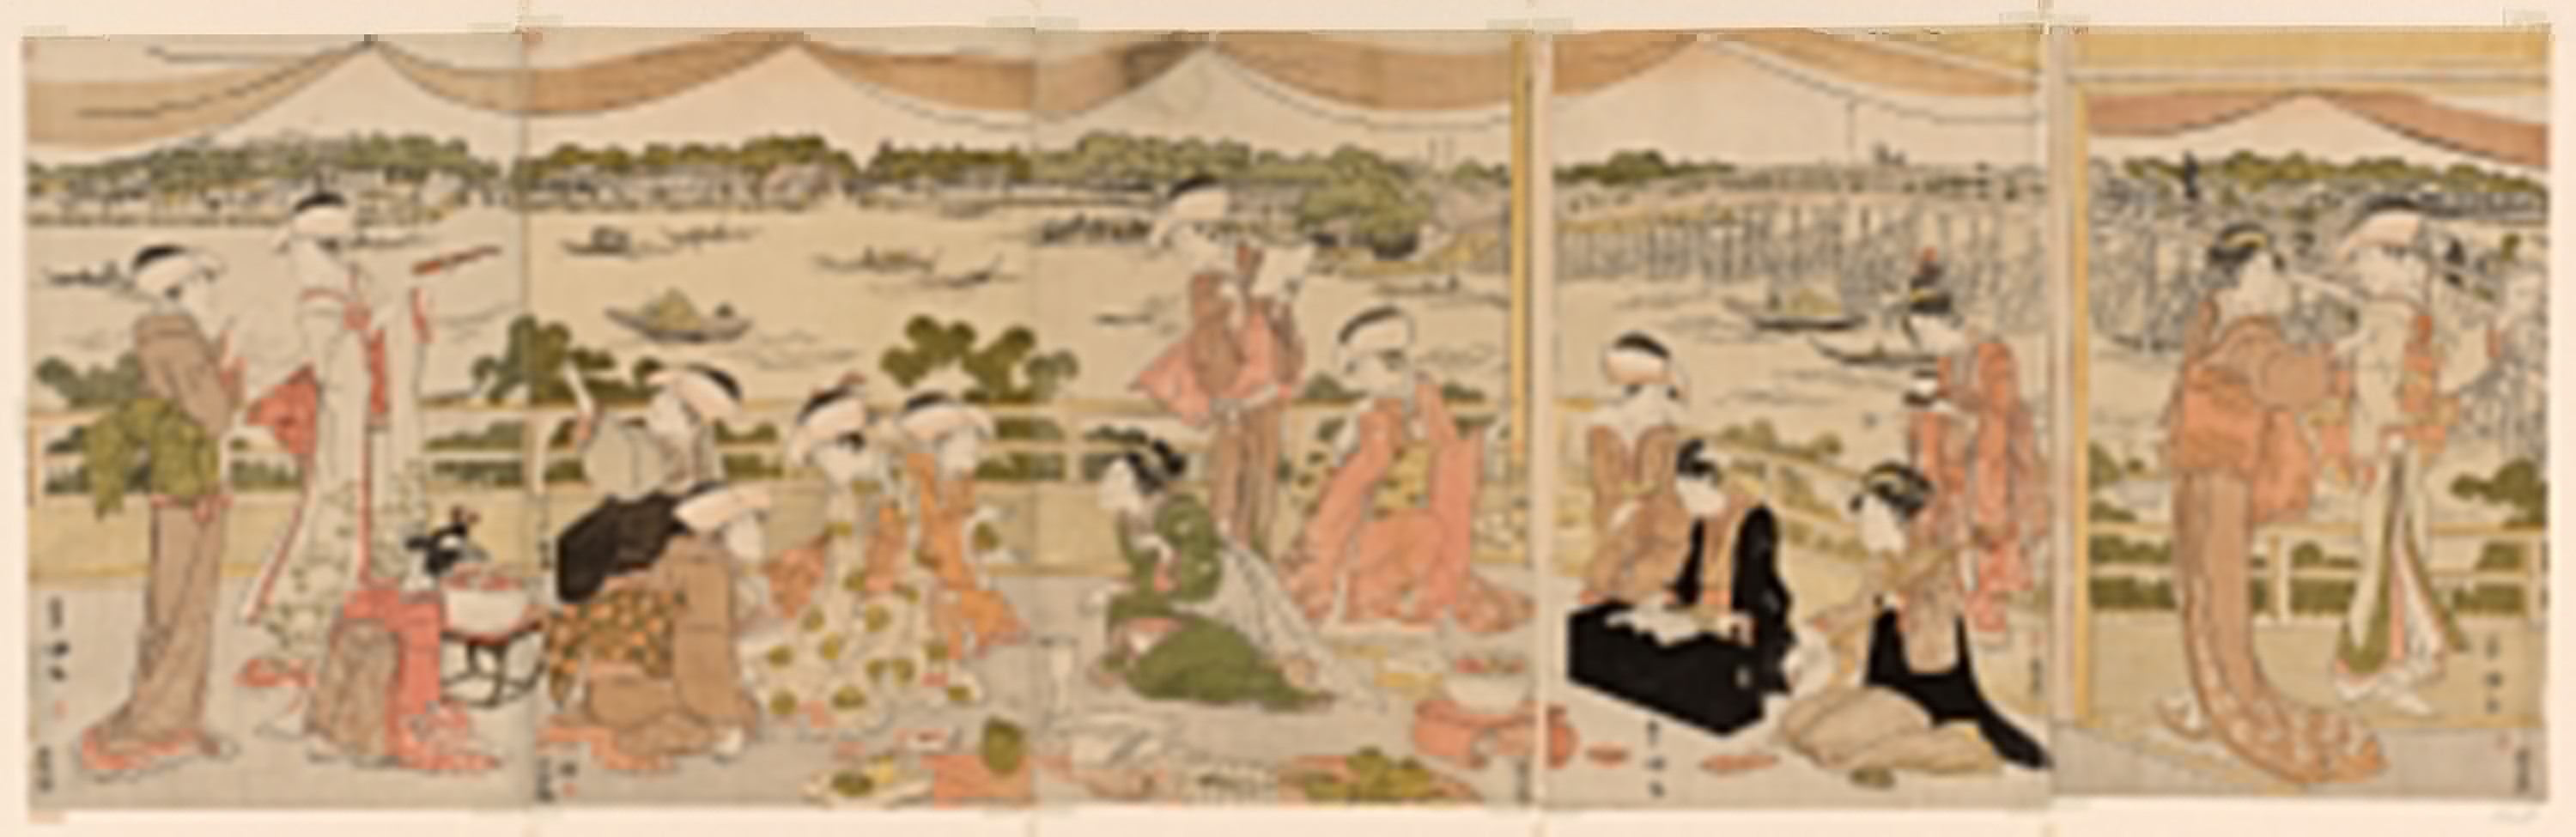
painting, art, tapestry, textile, visual arts, watercolor paint, history, mural, artwork